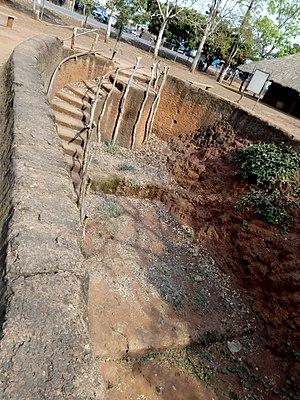
village souterrain d'Agongointo
Le village souterrain d'Agongointo-Zoungoudo est un site archéologique du Bénin, situé dans la commune de Bohicon, à 115 km de Cotonou et à 9 km d'Abomey.
Cet article recense les sites inscrits au patrimoine mondial au Bénin.
Le Bénin, en forme longue la république du Bénin, est un État d'Afrique de l'Ouest, qui couvre une superficie de 114 764 km² et s'étend sur 700 km, du fleuve Niger au nord à la côte atlantique au sud. Le Bénin comptait 10 741 458 habitants en 2016. Le pays fait partie de la CEDEAO et a comme voisins le Togo à l'ouest, le Nigeria à l'est, le Niger au nord-nord-est et le Burkina Faso au nord-nord-ouest.